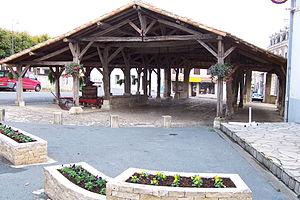
France - Deux-Sèvres - Pamproux - La Halle
Pamproux est une commune française, située dans le département des Deux-Sèvres en région Nouvelle-Aquitaine.